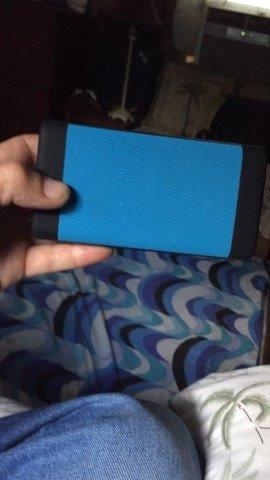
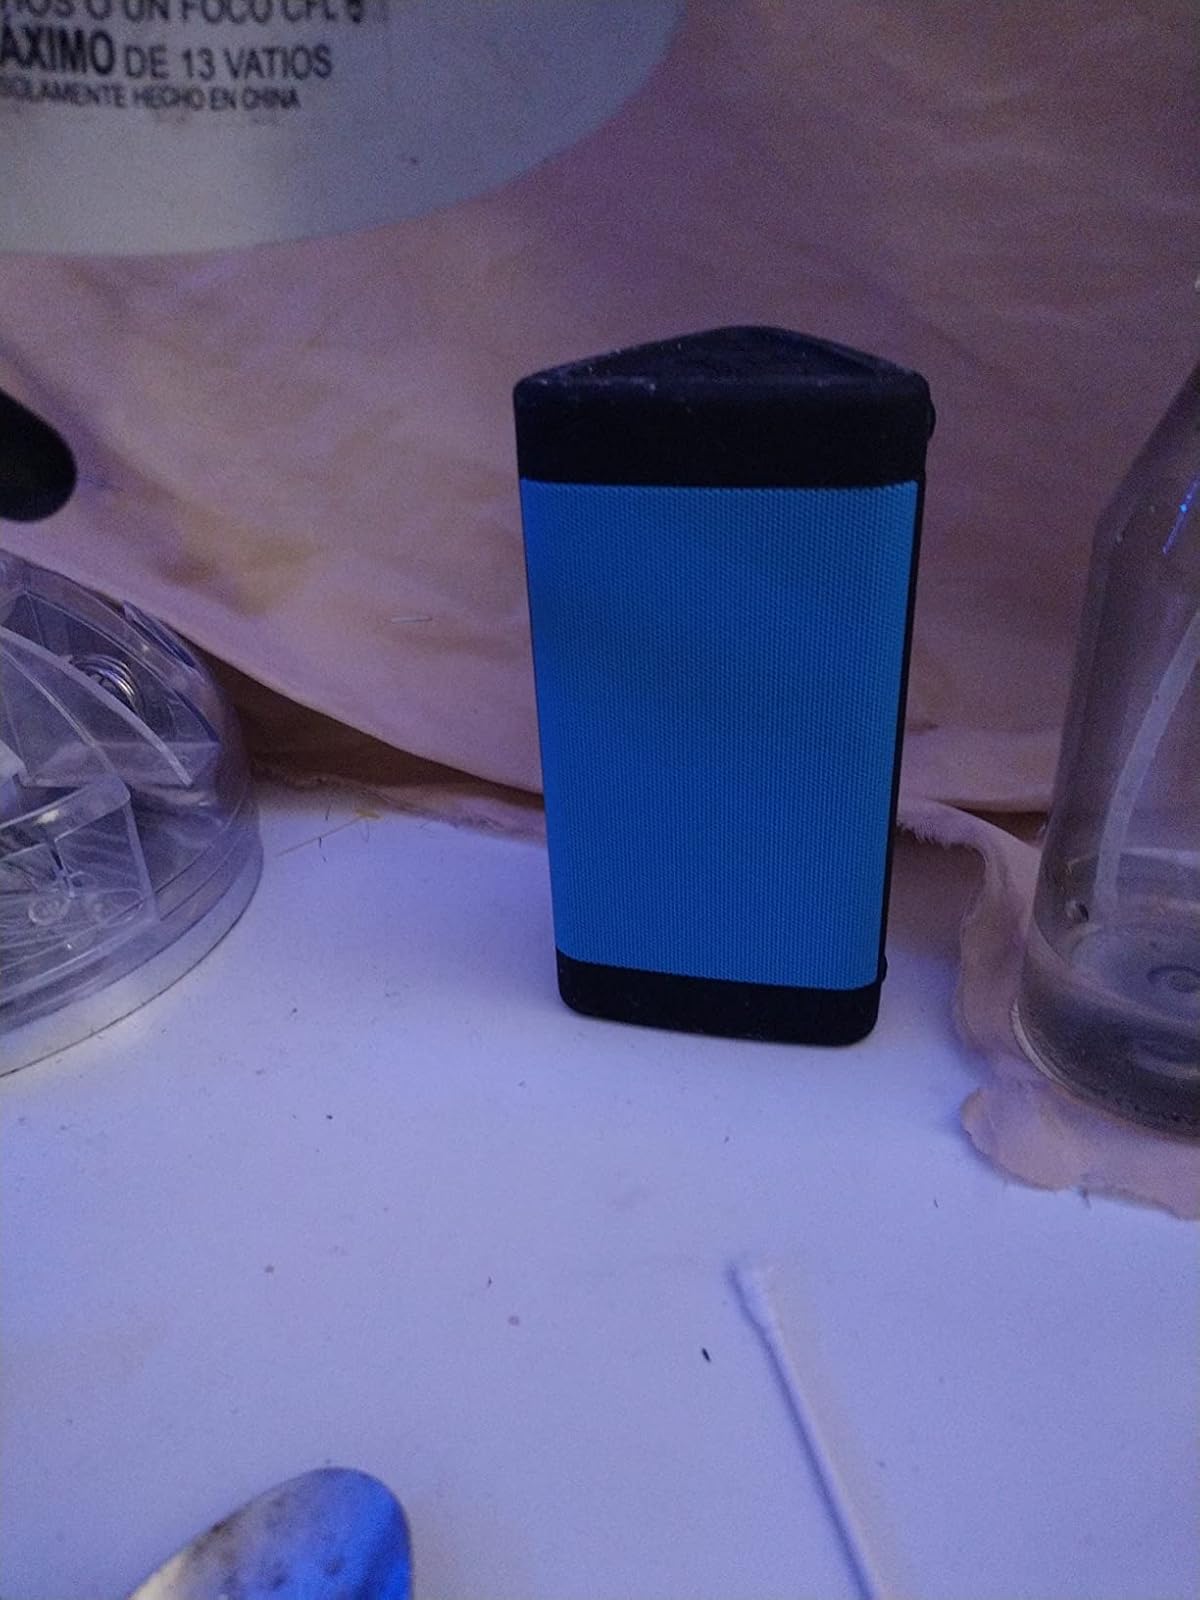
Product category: speaker
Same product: yes